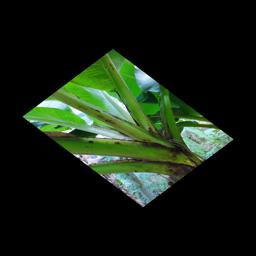
Label: JAHAJI STEM